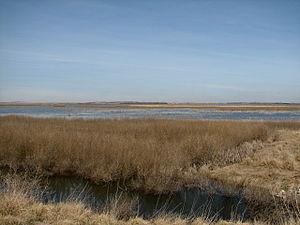
Les Cheyenne Bottoms sont une zone humide américaine dans le comté de Barton, au Kansas. Il constitue un site Ramsar depuis le 19 octobre 1988.
Cet article recense les zones humides des États-Unis concernées par la convention de Ramsar.